Sky position (RA, Dec in degrees): 179.962, 8.793
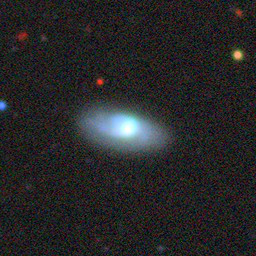
Galaxy morphology: Unbarred Loose Spiral Galaxies